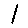
Label: 1